Holon

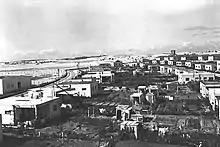
Kiryat Avoda, Holon, 1938

Holon was founded in 1935 on sand dunes six kilometers from Tel Aviv. The Łódzia textile factory was established there by Jewish immigrants from Łódź, Poland, along with many other industrial enterprises. In February 1936, the cornerstone was laid for Kiryat Avoda, a Modernist building complex designed by architect Joseph Neufeld to solve the shortage of housing for municipal workers.